Cellular memory modules

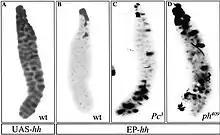
PcG proteins repress transcription in salivary glands. A shows an active transcription. B shows transcription after addition of a promoter. C shows transcription of a mutant protein. D shows transcription become depressed.

Cellular memory modules have the same general process of genes undergoing transcription, these genes being transferred to an unfamiliar environment, and then these genes reverting to their original characteristics preserved through transcriptional memory. Cellular memory modules preserve repressed and active chromatin states in the Polycomb group (PcG) and trithorax group (trxG) proteins by using Polycomb- and trithorax response elements, which are just DNA sequences. Transcription resets and alters epigenetic marks on chromosomal memory elements that are regulated by PcG and trxG proteins. PcG genes maintain silent expression states during the development of Hox genes while trxG proteins maintain Hox gene expression patterns. PcG proteins bind to Polycomb response elements (PREs) to repress the target gene and silence their transcription by excluding transcriptional activators and making the gene unable to undergo RNA synthesis. While the basis of the mechanism among cellular memory modules is the same, what initiates the mechanism and the specific proteins carrying it out differ based on the location of the cellular memory module within the gene. Some of these specific mechanisms and gene locations have been analyzed from experiments and outlined below.